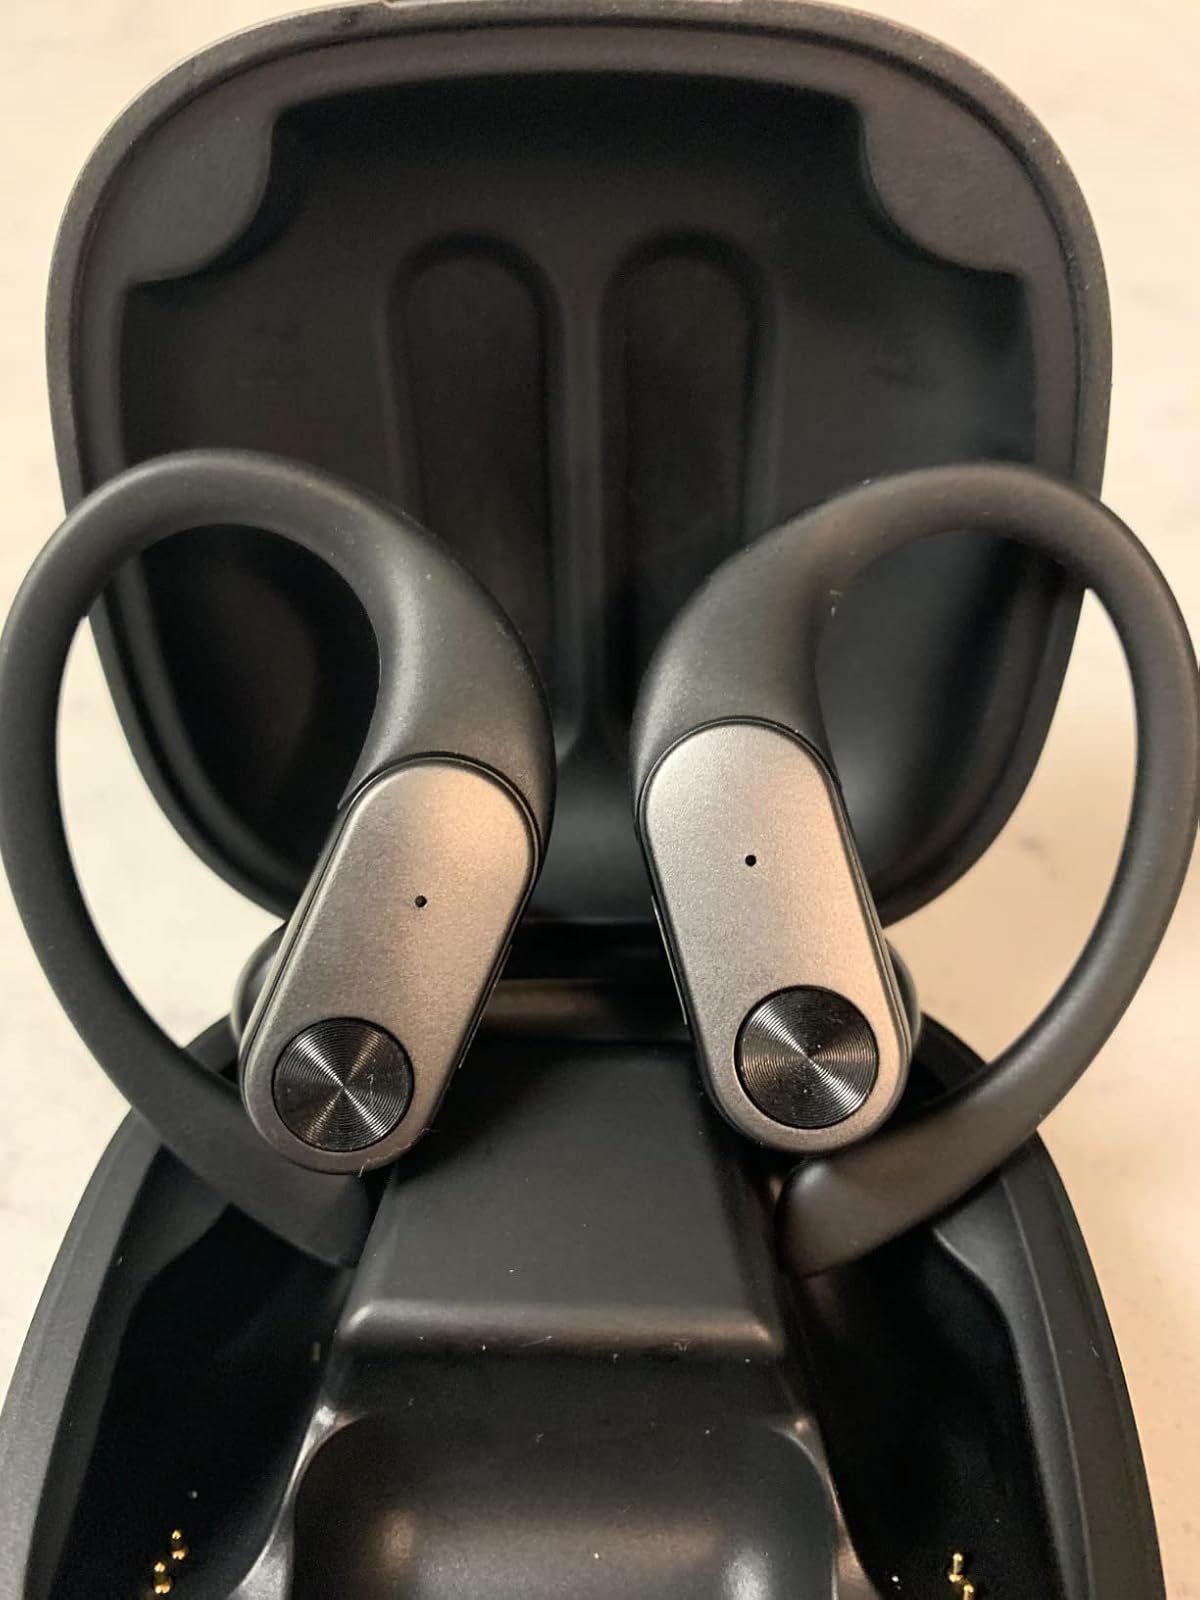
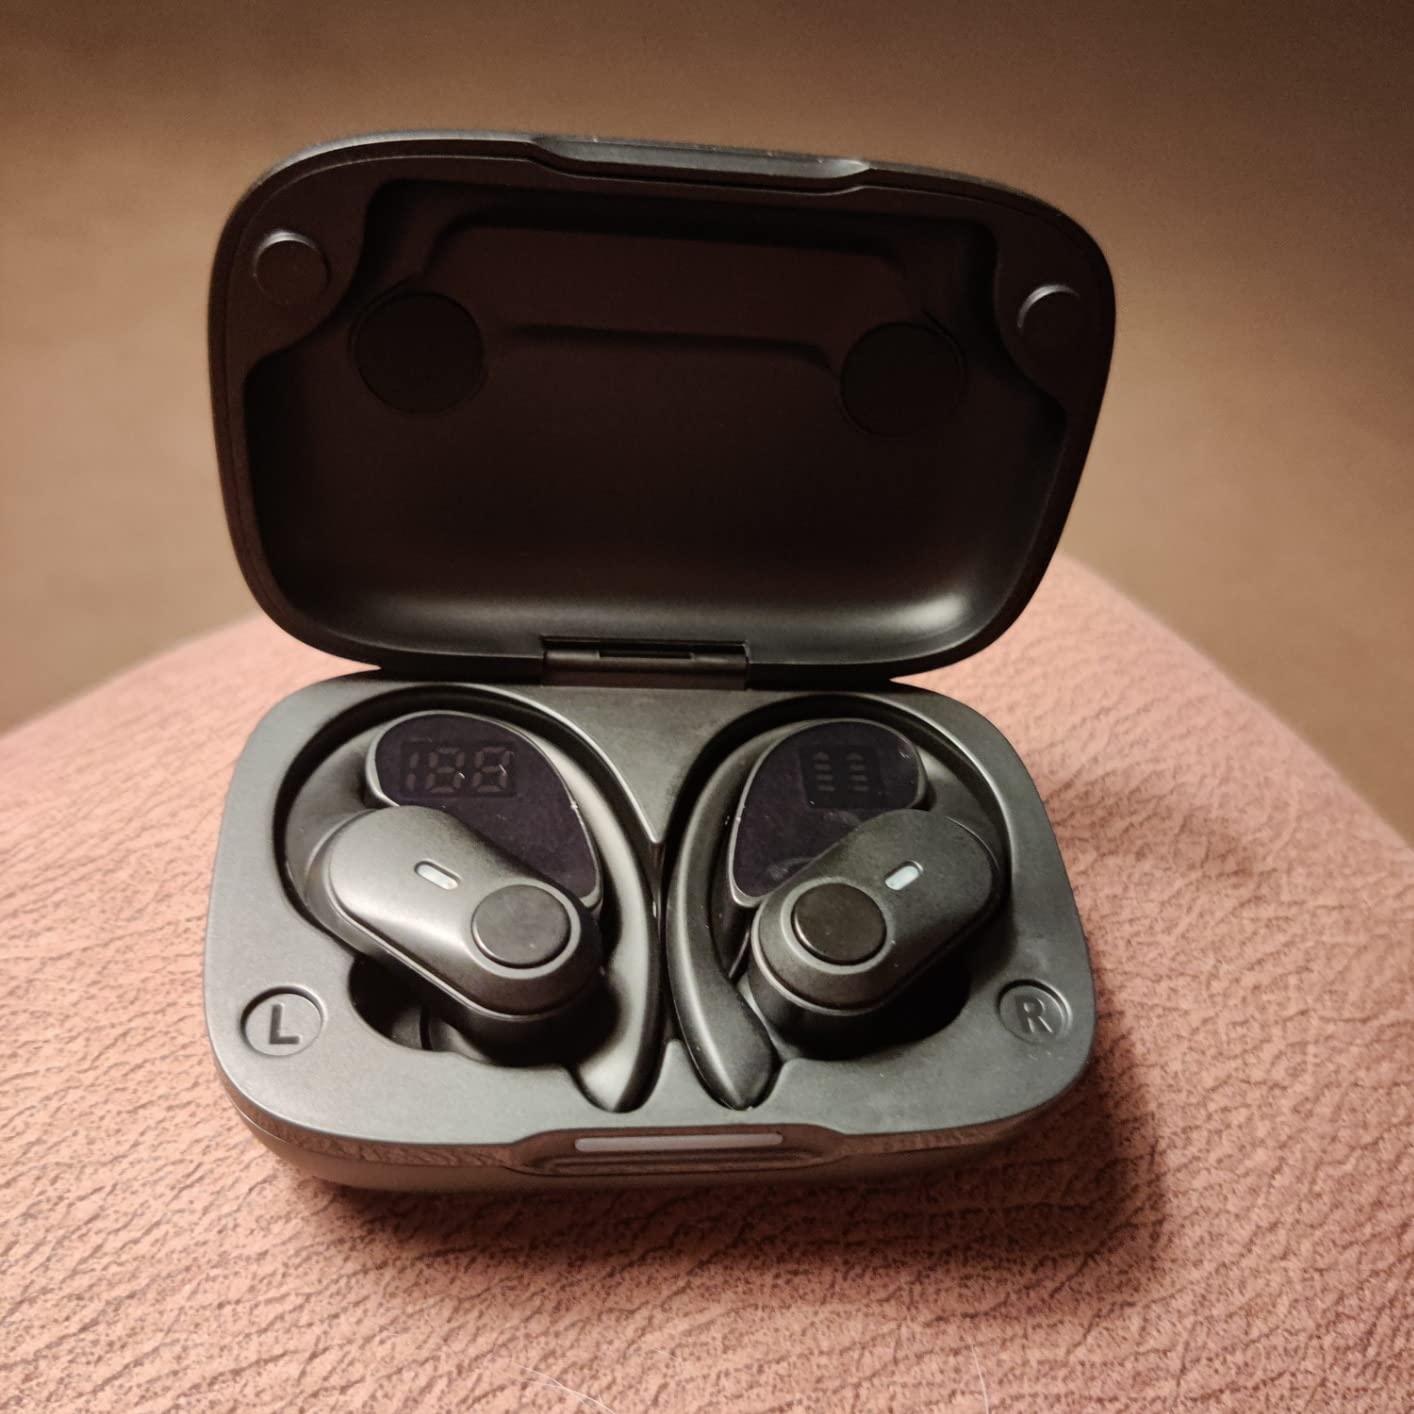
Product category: earbuds
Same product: no